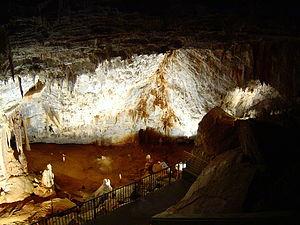
Vue sur le gouffre de Cabrespine (France, Aude, 11)
Le gouffre de Cabrespine est une cavité aménagée ouverte au public. L'entrée artificielle de la cavité s'ouvre au-dessus du village de Cabrespine dans le département de l'Aude, à proximité du pic de Nore, point culminant de la Montagne Noire.